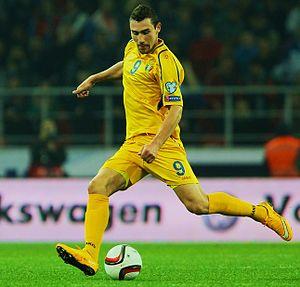
Artur Ioniță est un footballeur international moldave né le 17 août 1990 à Chișinău. Il évolue actuellement au poste de milieu défensif au Cagliari Calcio.